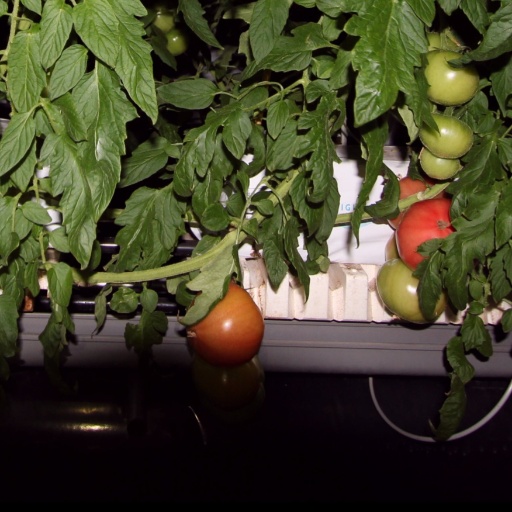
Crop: tomato